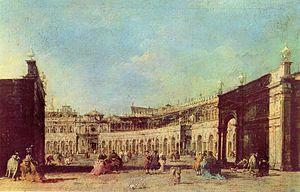
Cette page fournit une liste chronologique de tableaux du peintre vénitien de vedute Francesco Guardi.